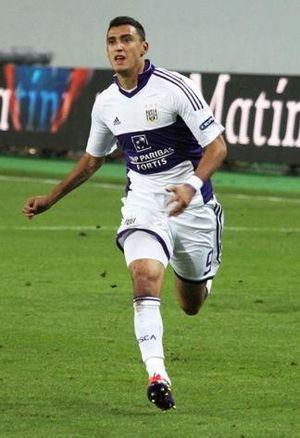
Matías Ezequiel Suárez, né le 9 mai 1988 à La Falda, est un footballeur international argentin évoluant au poste d’attaquant. Il joue actuellement à River Plate.